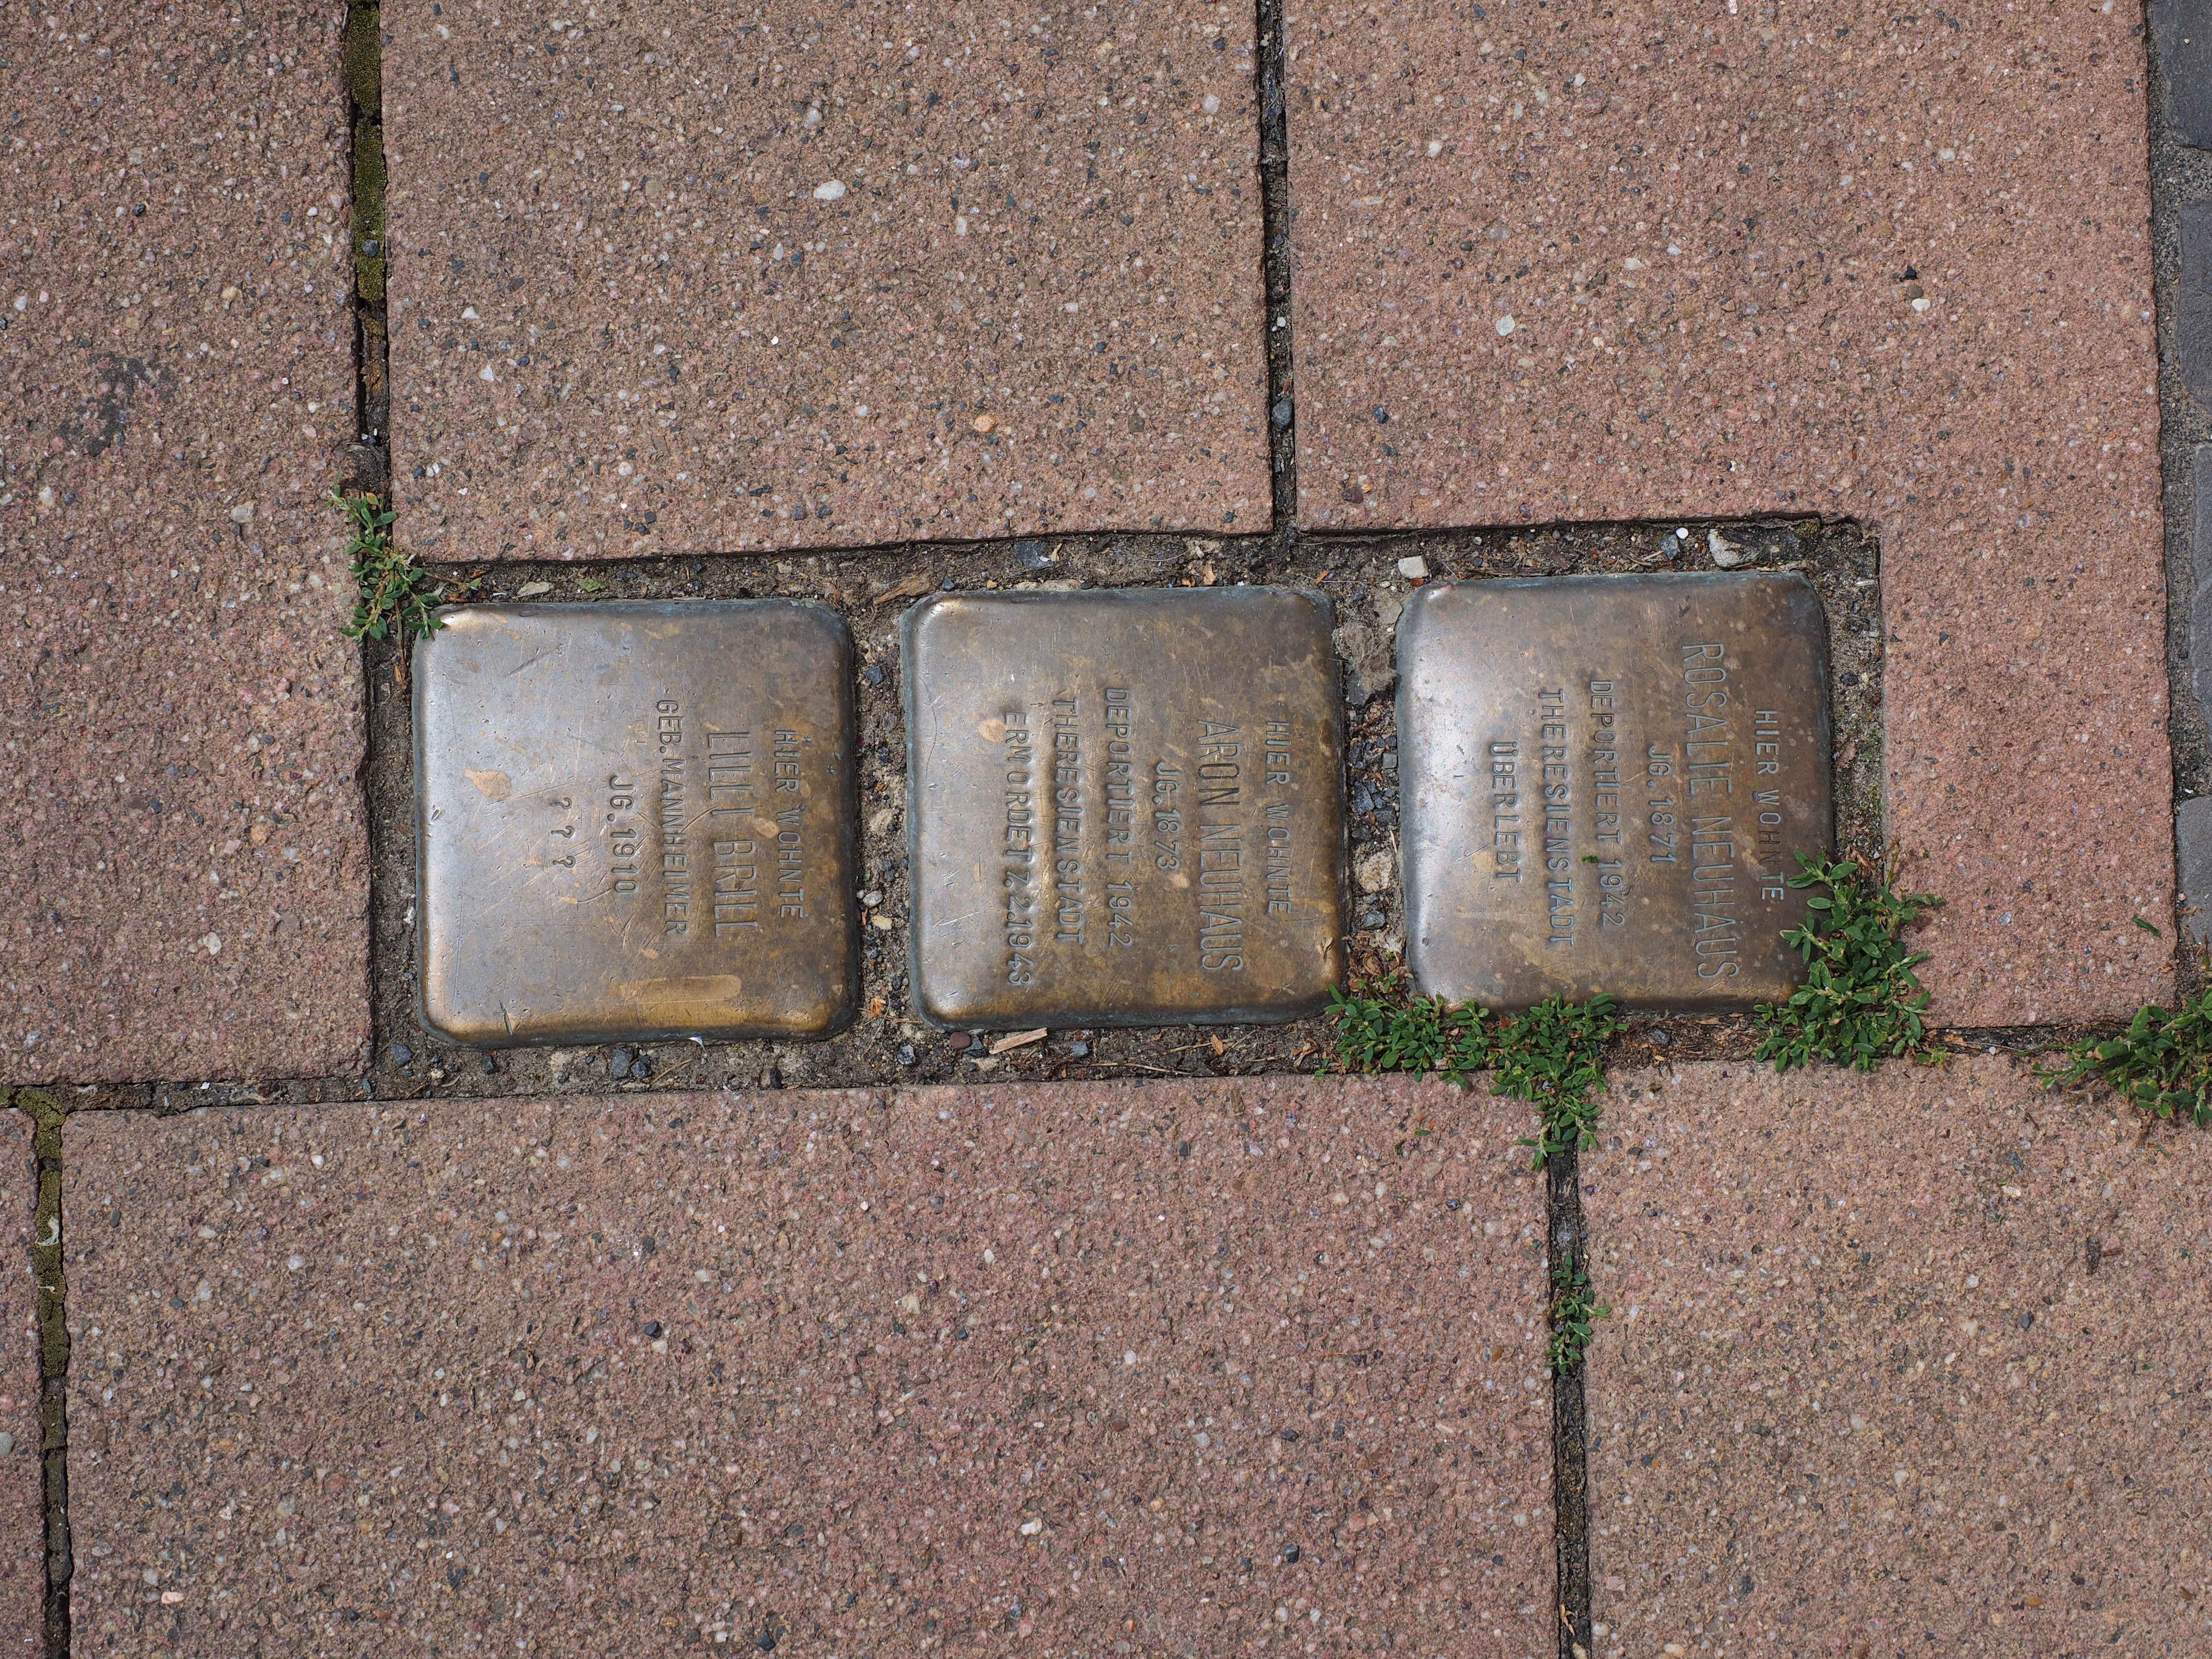
road, sidewalk, wall, stone, asphalt, soil, brick, lane, material, commemorate, memorial plaque, flooring, road surface, stumbling blocks, brass plate, thanks plate, gunter demnig